CJ McCollum

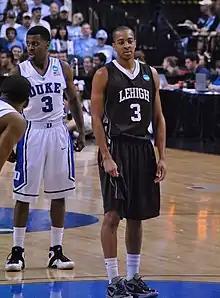
McCollum playing for Lehigh in 2012

McCollum played at the private research school Lehigh University for four seasons. Listed at and as a freshman in 2009–10, he made an immediate impact for the Mountain Hawks. He played in 33 games, starting in 31, and averaged 19.1 points and 5 rebounds per game while shooting 45.9 percent from the field. He was the leading freshman scorer in the nation and the first player in Patriot League history to be named conference Player and Rookie of the Year. Also, he was an Associated Press honorable mention All-American. McCollum led the Mountain Hawks to the 2010 NCAA tournament, where he put up 26 points in a first-round loss to a top-seeded Kansas team.